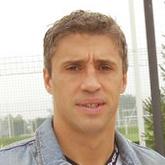
Age: 35